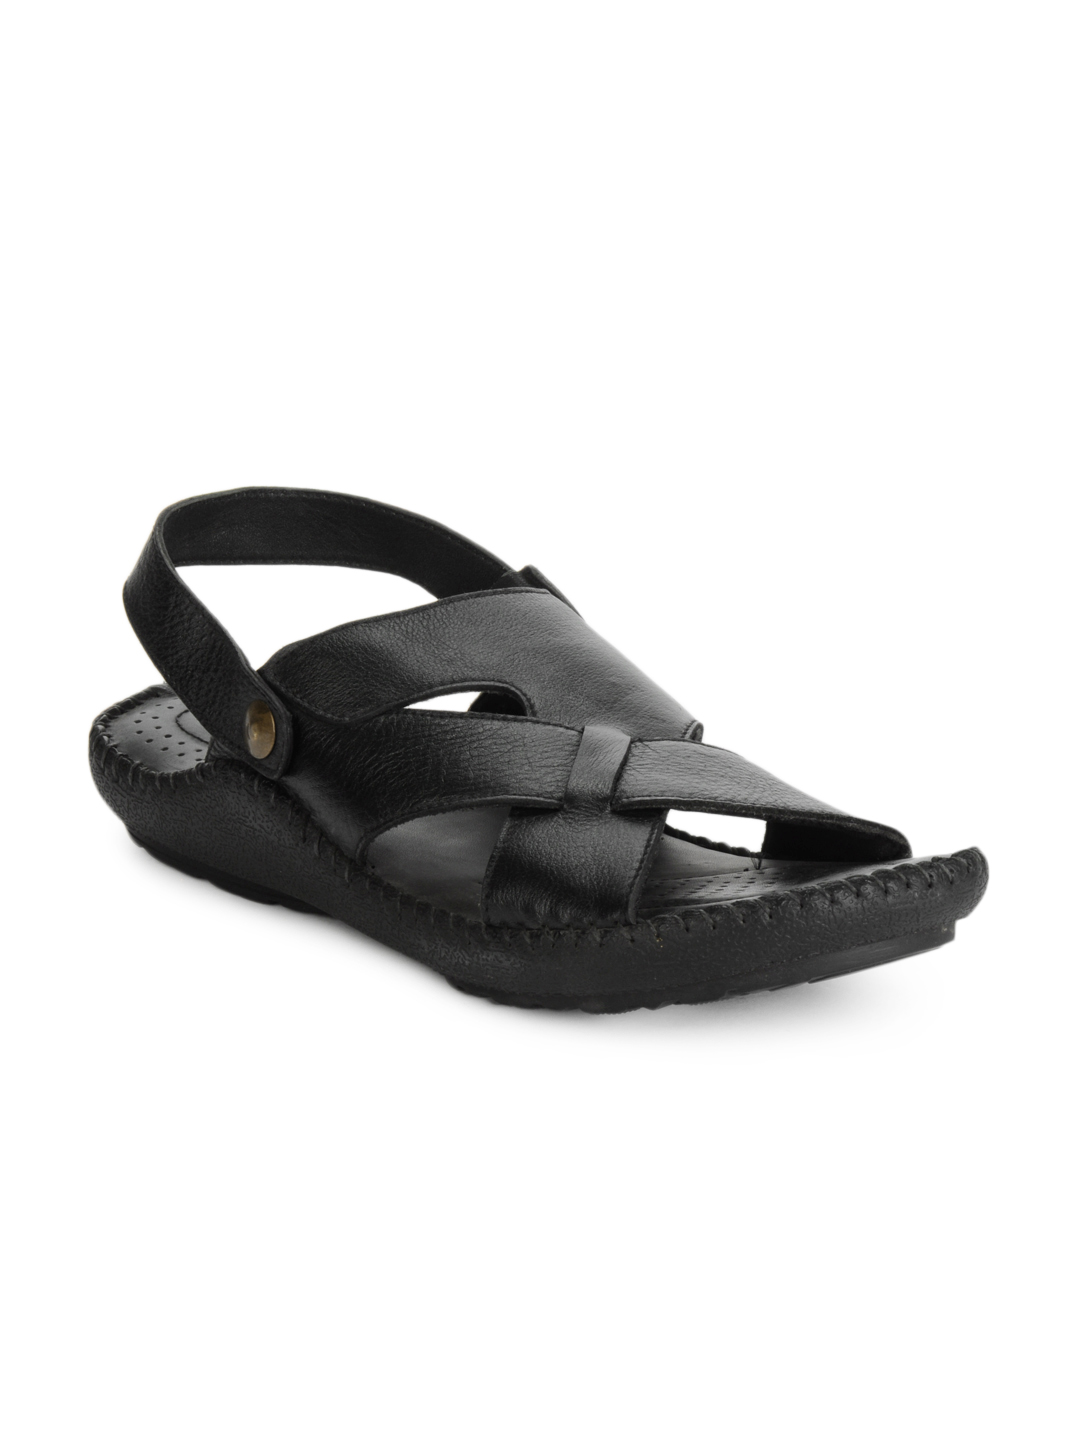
Franco Leone Men Black Sandals
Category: Footwear / Sandal / Sandals
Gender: Men
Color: Black
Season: Summer 2010
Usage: Casual